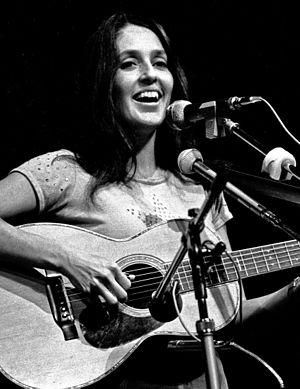
Joan Chandos Baez, dite Joan Baez, est une auteure-compositrice-interprète américaine de musique folk née à New York le 9 janvier 1941.